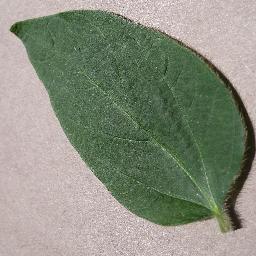
Label: Soybean___healthy